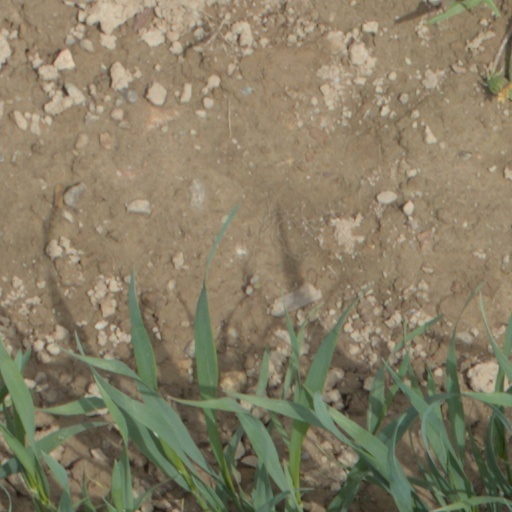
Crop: wheat